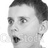
Emotion: surprise